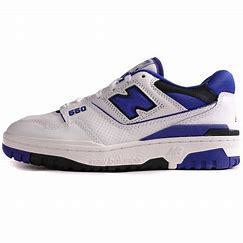
Brand: New
Model: Balance kg New Balance 550